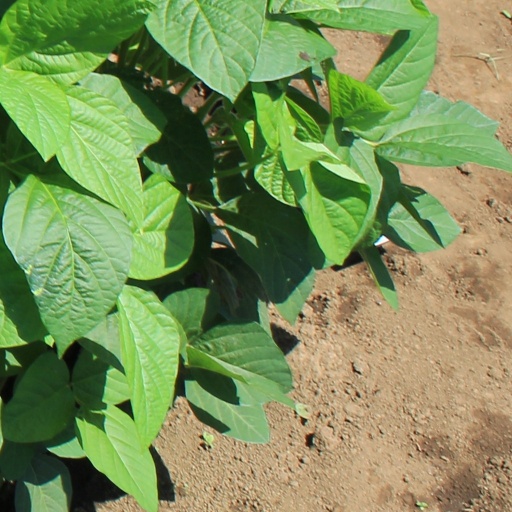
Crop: soybean